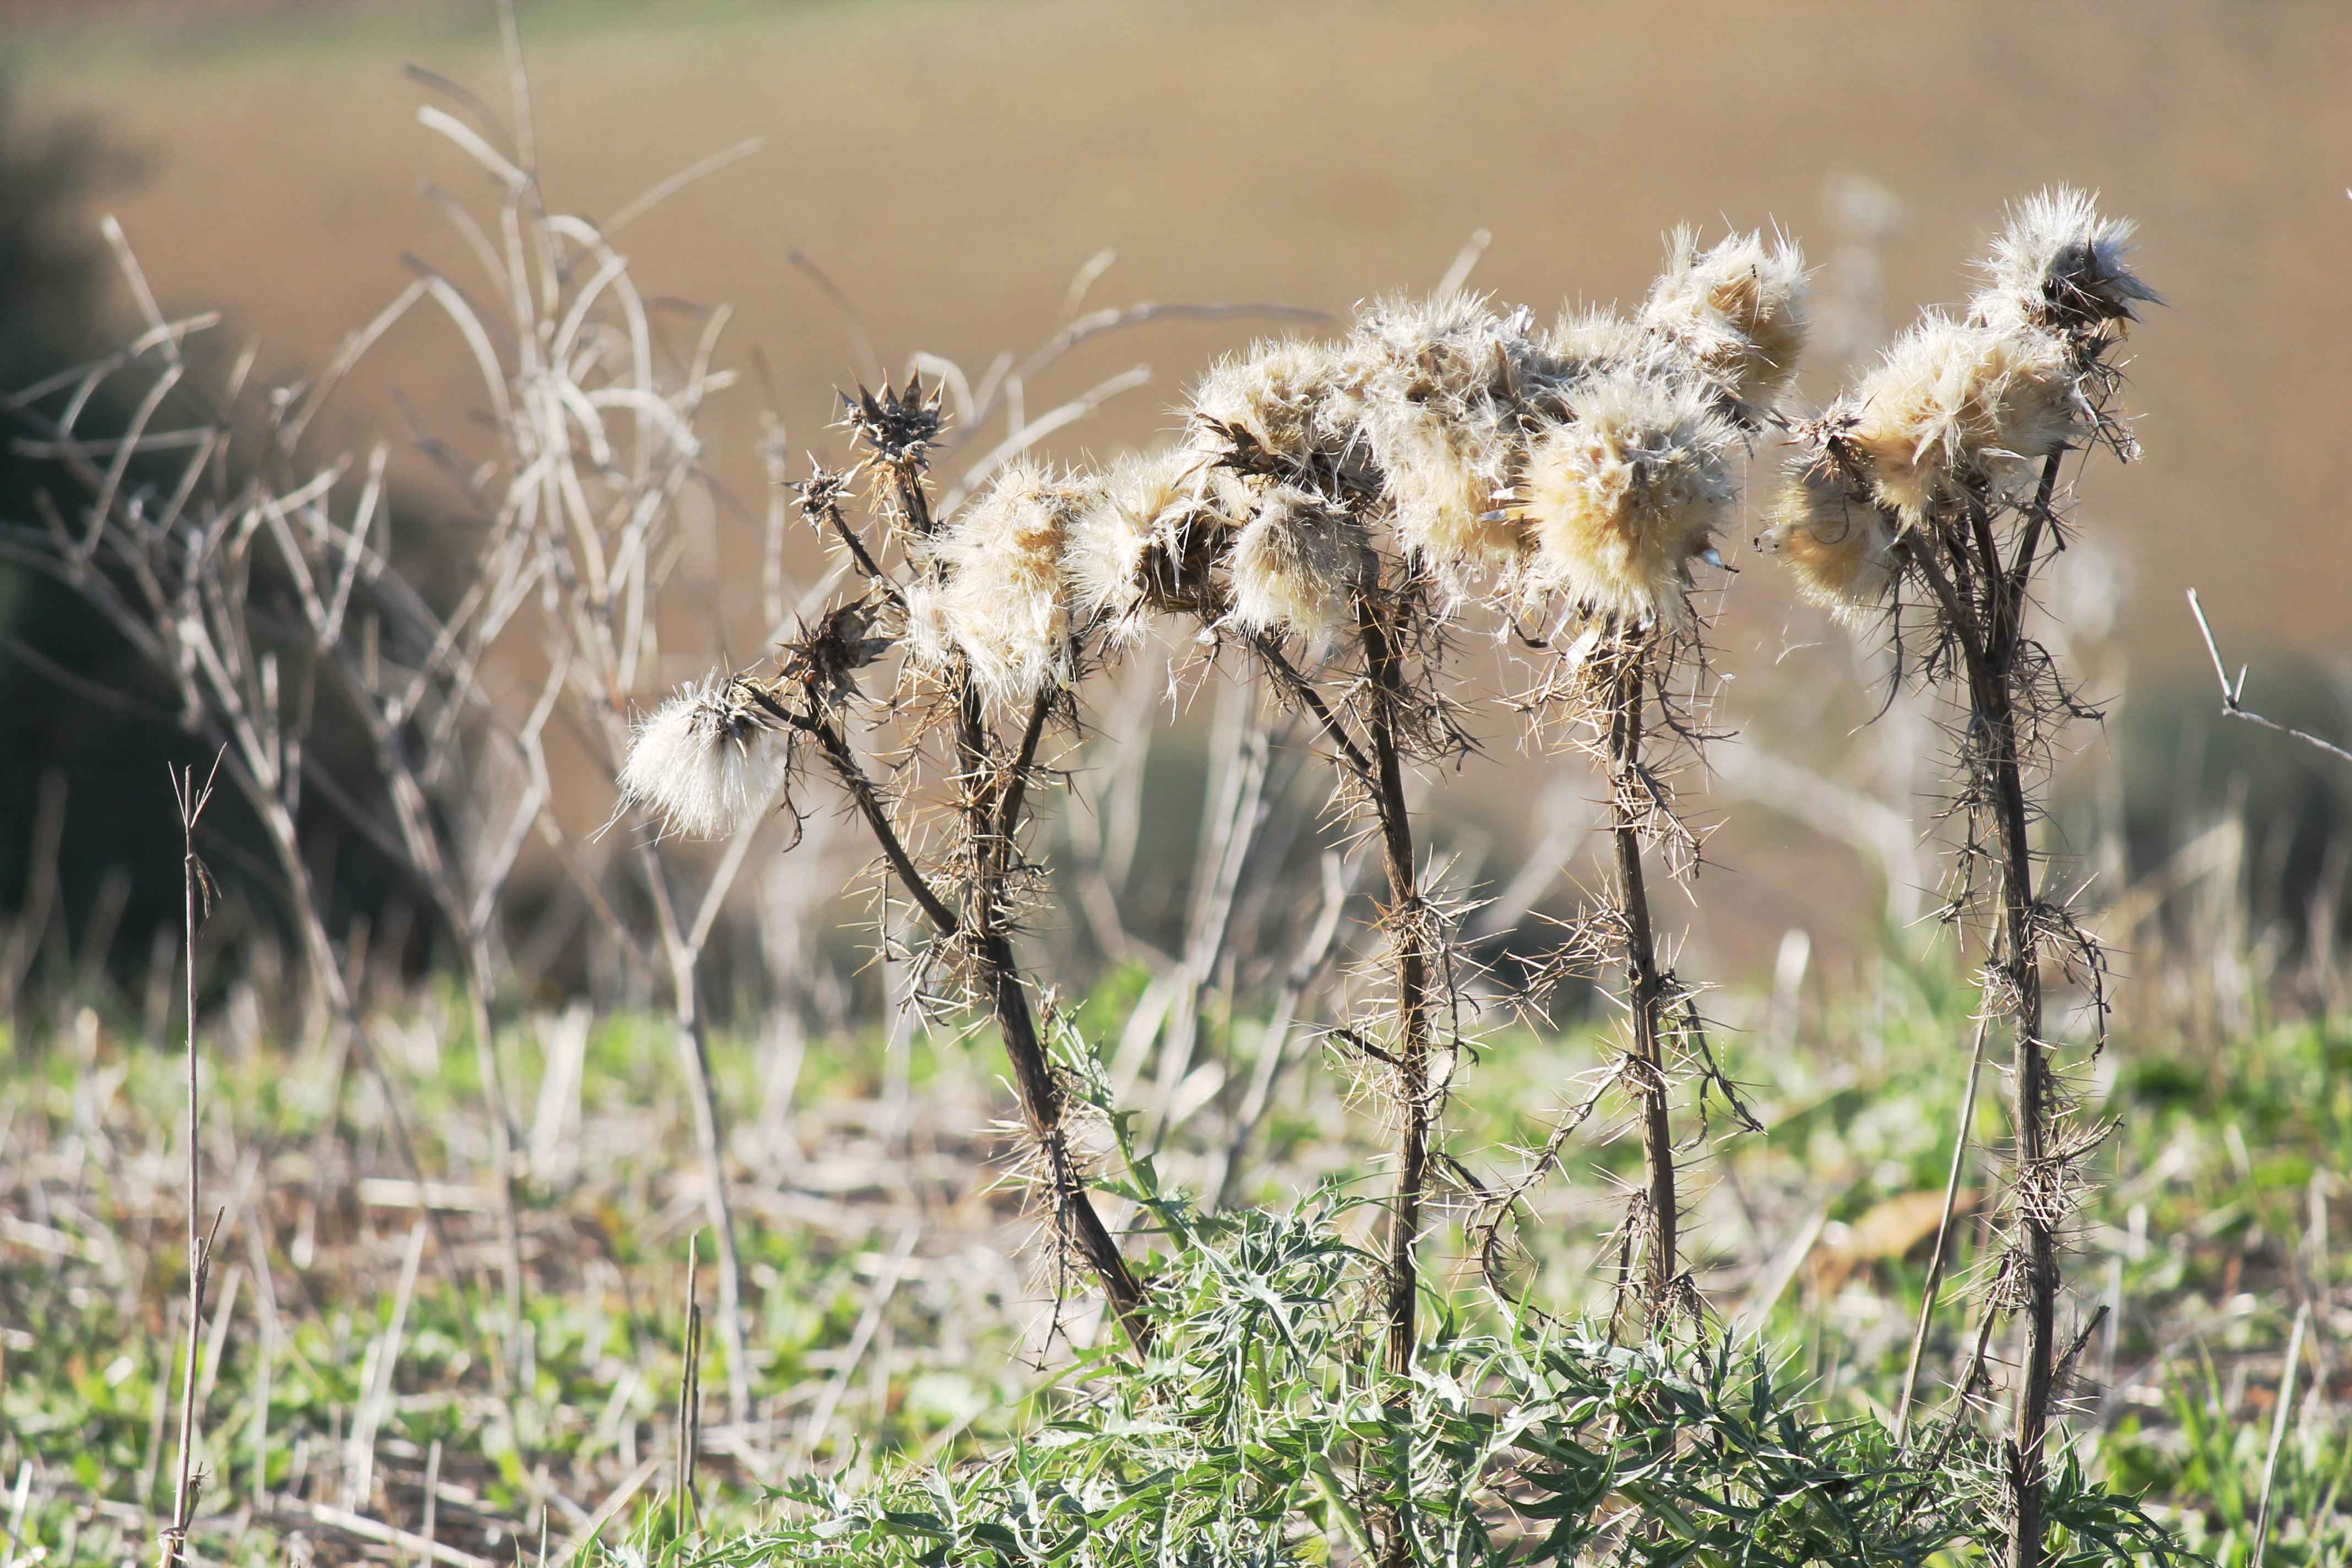
nature, grass, branch, plant, field, meadow, prairie, sunlight, leaf, flower, frost, rustic, dry, wildlife, autumn, soil, agriculture, flora, still life, season, wildflower, dry flower, grassland, thorns, thistle, skewers, macro photography, flowering plant, daisy family, grass family, land plant